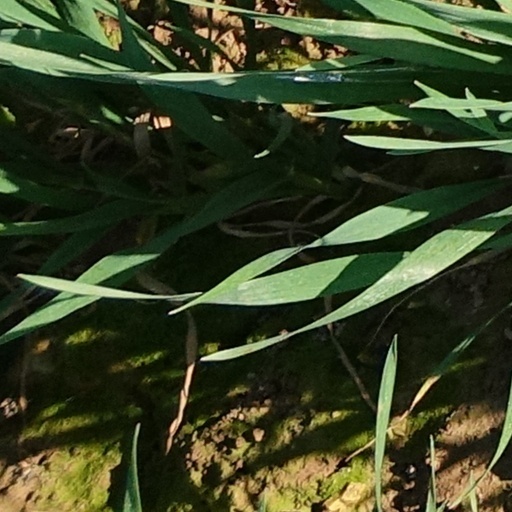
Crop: wheat